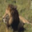
Label: lion